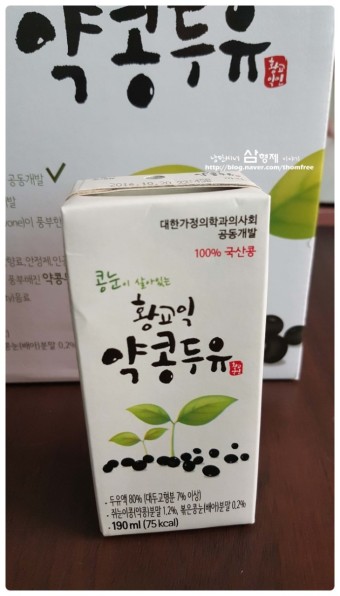
Label: paper